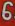
Number: 6